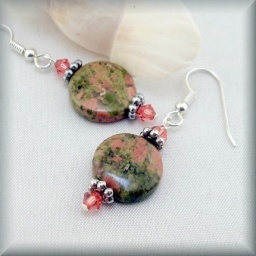
Swarovski padparadscha crystals and unakite unite with silver plated daisy spacers - available in my etsy shop